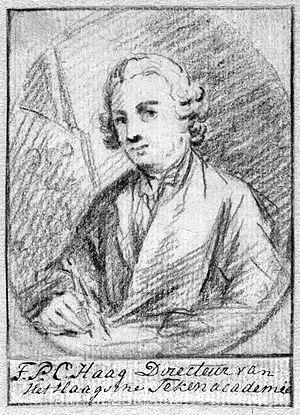
Autoportrait de Tethart Philipp Christian Haag.